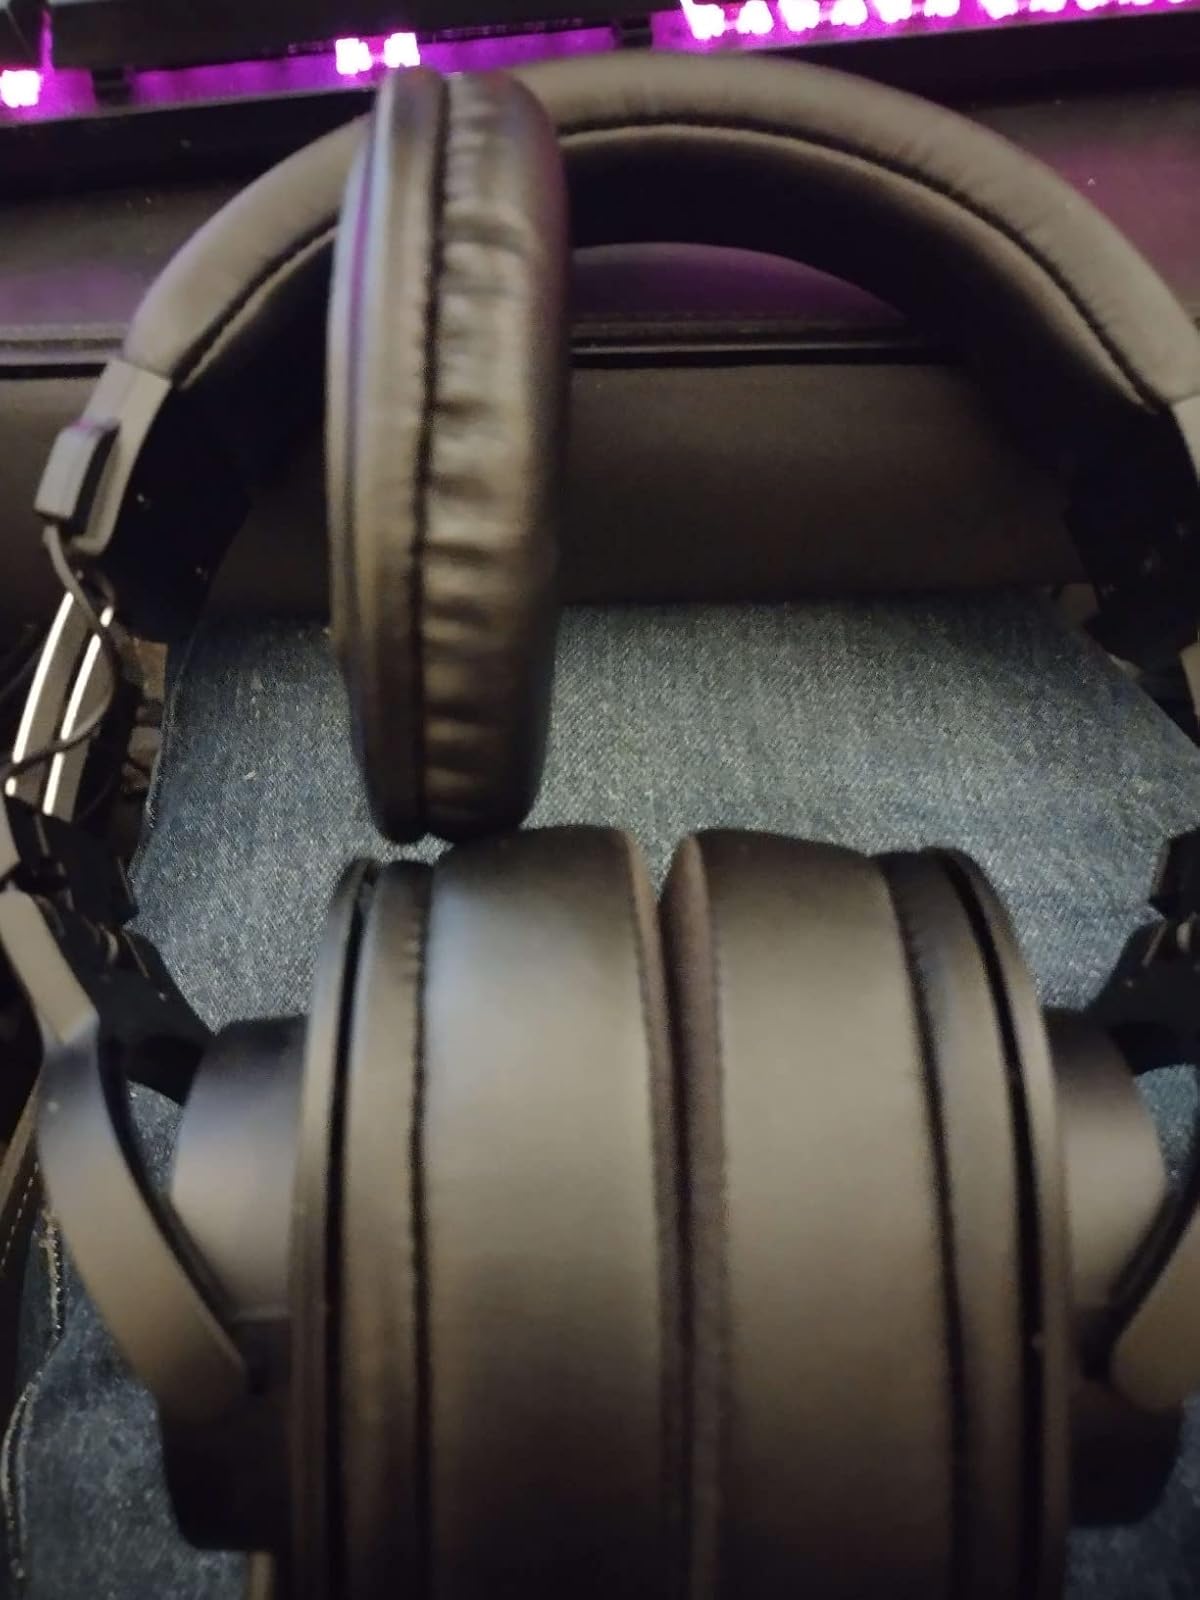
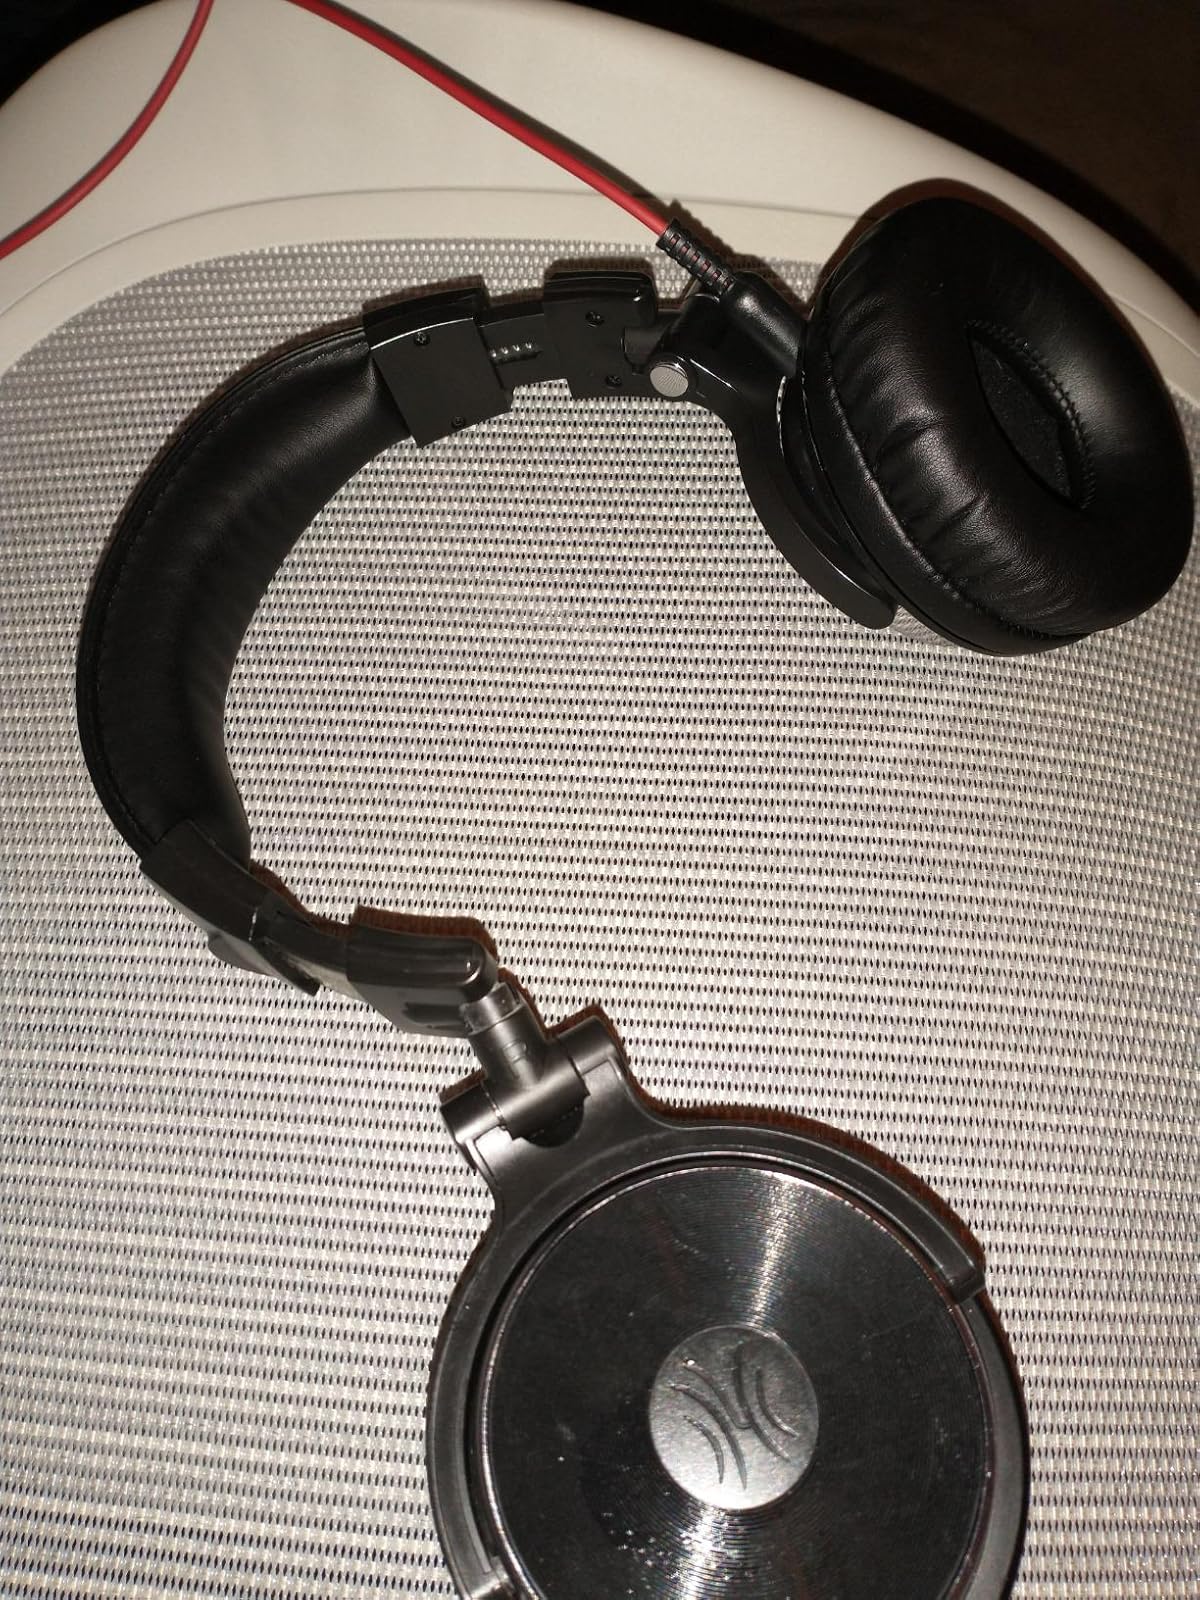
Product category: headphones
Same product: no